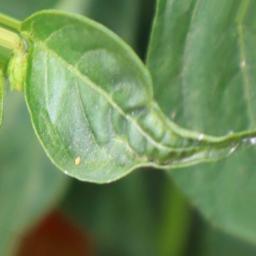
Label: mites_and_trips